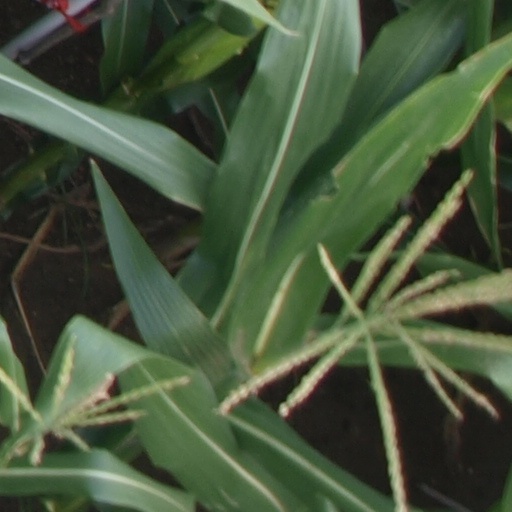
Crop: maize; corn